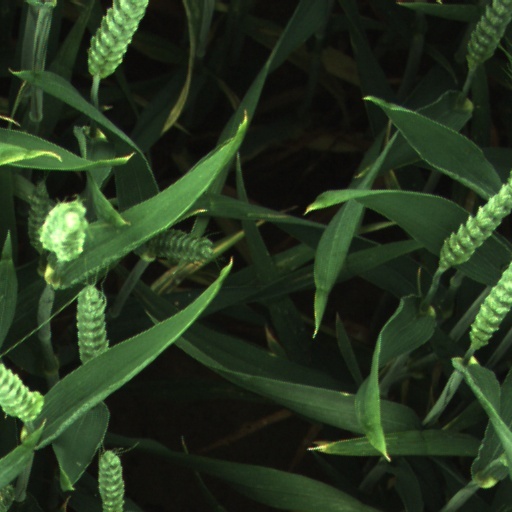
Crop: wheat